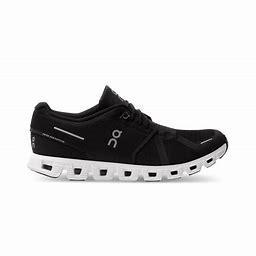
Brand: ON
Model: Cloud 5